Kid Eternity

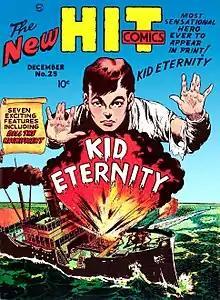
"Hit Comics" #25 (December 1942)

Kid Eternity is a fictional character, a comic book superhero that premiered in "Hit Comics" #25 written by Otto Binder, drawn by Sheldon Moldoff, and published by American company Quality Comics in December 1942. DC Comics acquired Kid Eternity, among other characters, after Quality Comics shut down. In the 1980s, Kid Eternity was folded into the "Shazam" series and revealed to be Christopher Freeman, the brother of Freddy Freeman / Captain Marvel Jr.